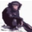
Label: chimpanzee